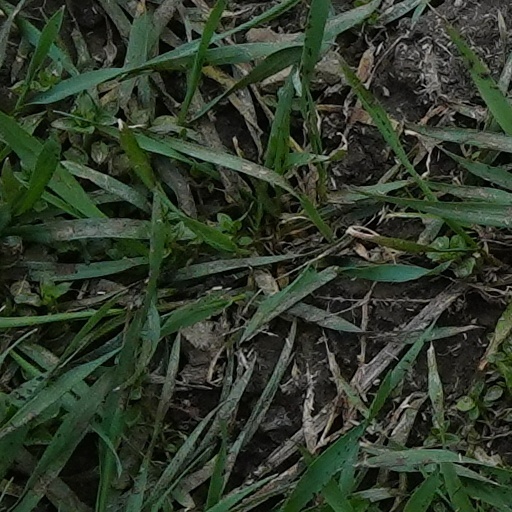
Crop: wheat